Bicton House, Devon

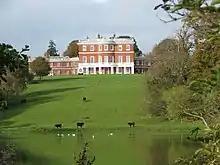
Bicton House, viewed from across the lake

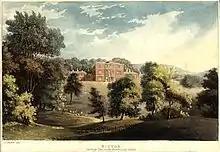
John Gendall, "Bicton, seat of the Right Honorable Lord Rolle," c. 1820, engraving.

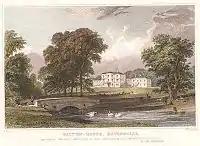
W. le Petit, "Bicton House, Devonshire", c. 1830, engraving of a drawing by T. Allom.

Bicton House, or Bickton House, is a late 18th- or early 19th-century country house, which stands on the campus of Bicton College, Bicton, near Exmouth, East Devon. It is a Grade II* listed building. The park and gardens are Grade I listed in the National Register of Historic Parks and Gardens.